Drill team

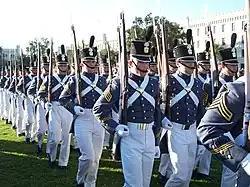
The Citadel, The Military College of South Carolina's elite senior drill platoon, The Summerall Guards, performing their signature combination of Prussian high-step and German close-order drill

The Norwegian military consist of only one single company sized drill team, consisting of a band and a drill platoon. The team is one of five infantry companies that are assigned the mission to protect His Majesty the King of Norway and the royal family, as well as guarding the Royal Palace. The 3rd company, HMKG are also used to represent the Norwegian armed forces at state-related matters such as state-visits, ceremonies, national festivities, and were also prominent in the Winter World Cup 2010 as guards. As of 2012, His Majesty the King's Guard is also responsible for the safety and defence of the city of Oslo, in case of a national crisis. A total of six companies make up His Majesty The King's Guard (Hans Majestet Kongens Garde), and is a part of the Norwegian army.